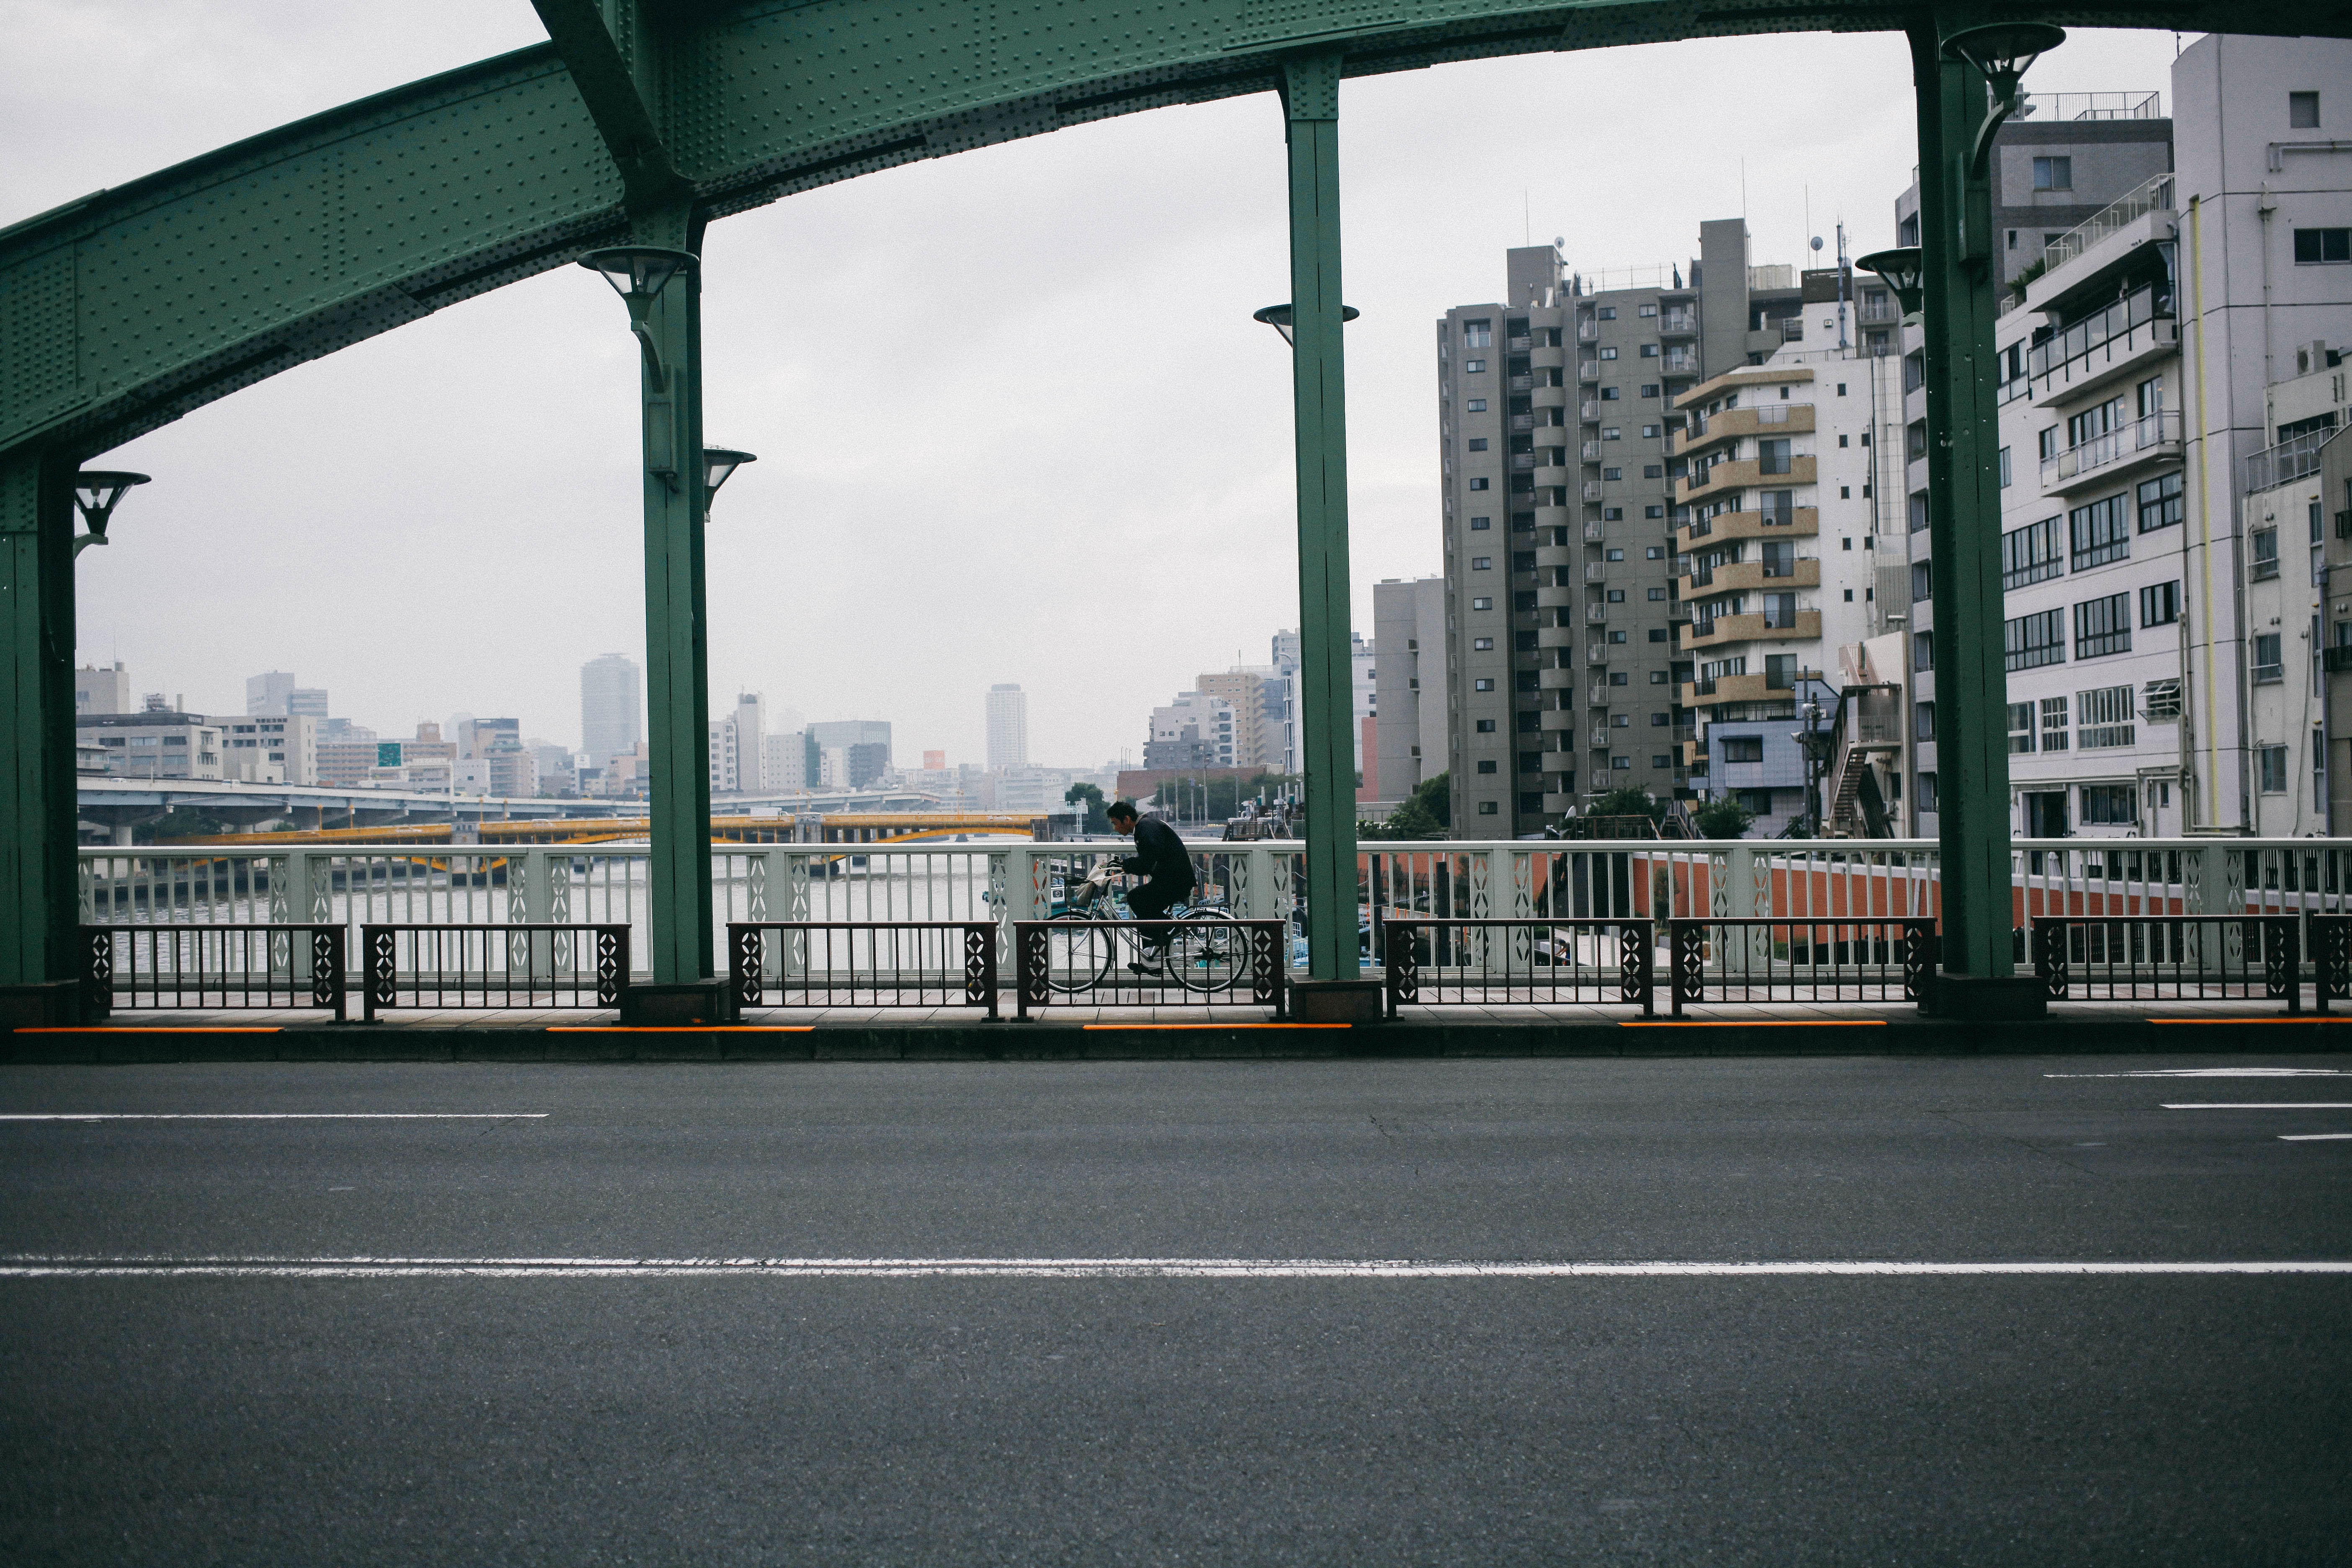
architecture, road, bridge, street, bicycle, bike, city, cityscape, downtown, cyclist, transport, vehicle, japan, tower block, public transport, infrastructure, shape, urban area, human settlement, metropolitan area